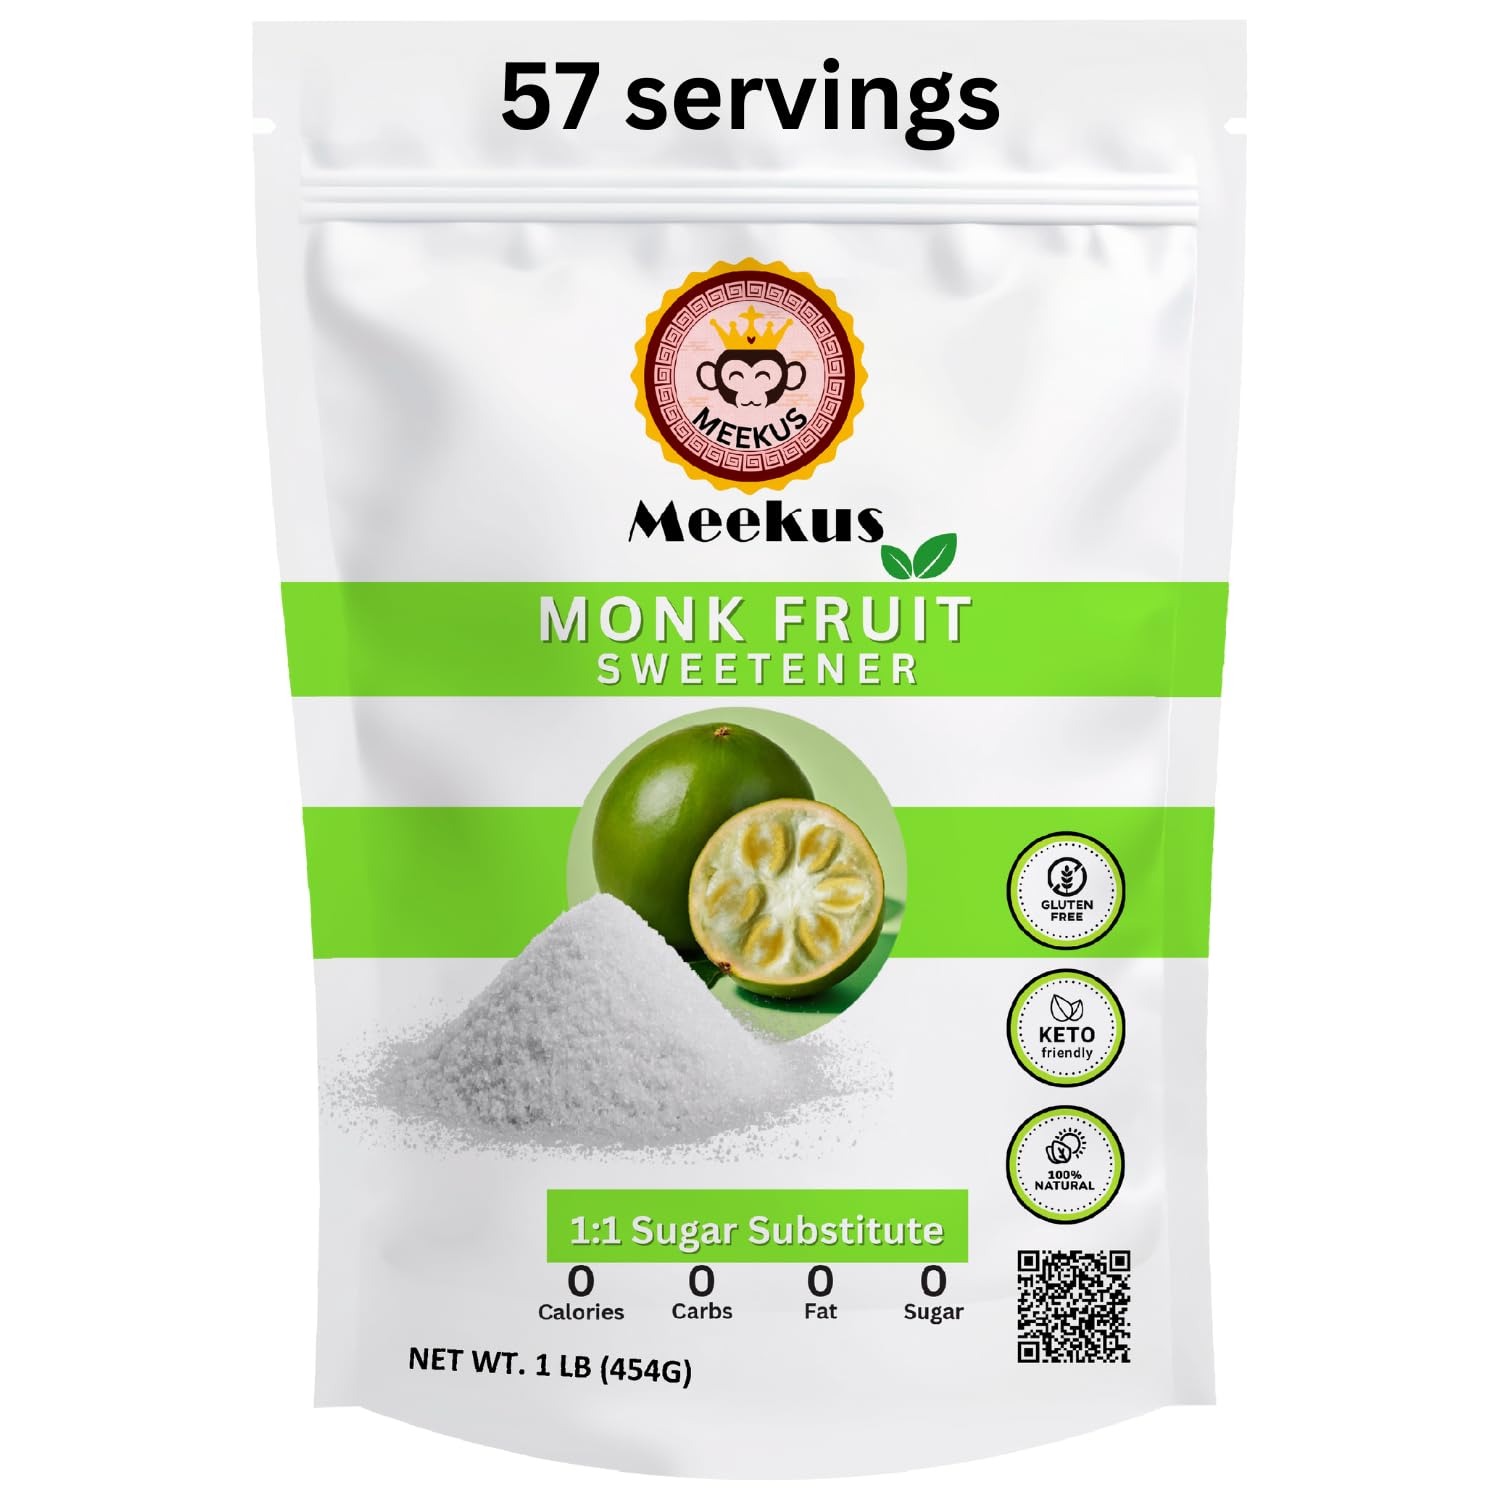
Item Name: Meekus Natural Monk Fruit Sweetener w/Erythritol - Classic Monkfruit Extract Powder,Zero Calorie Sugar Substitute,Keto Diet Friendly for Baking,Coffee,Tea,Vegan Sugar Replacement,Gluten Free,White
Bullet Point 1: Suitable for gourmet cooking: White sugar alternative, zero calories. Great for cookies, coffee, desserts and other sugar-free treats. The flavor tastes just like real sugar. Great sugar substitute. Contains only monk fruit sweetener and erythritol.
Bullet Point 2: Lifestyle & Diabetic-Friendly: This sugar is a good choice for people following ketogenic diets, diabetic diets, candida diets, paleo diets, vegetarian diets, low-sugar diets, and all-natural diets.
Bullet Point 3: Sweet and healthy without guilt: And helps enhance your overall health and fitness. Monk fruit sweetener may have some effect on weight loss. Monk fruit sweetener may help with weight loss.
Bullet Point 4: Optimal Sugar Substitute: Monk fruit extract is a natural sugar, Monkfruit sweetener is safe for most people and can help control blood sugar levels. Great for all ages.
Bullet Point 5: Match the flavor of sugar: Our organic monk fruit sugar can replace sugar 1:1 to provide the same level of sweetness. With our pure monk fruit powder, you can make delicious meals without sacrificing flavor.
Product Description: Meekus Natural Monk Fruit Sweetener w/ Erythritol - Classic Monkfruit Extract Powder,Zero Calorie & Carbs Sugar Substitute, No Fillers Keto Paleo Diet Friendly for Baking,Coffee,Tea,Vegan Diabetes Sugar Replacement,Gluten Free,White Sugar Substitute,1L
Value: 16.0
Unit: Ounce

Price: 10